The Young Person's Guide to Becoming a Rock Star

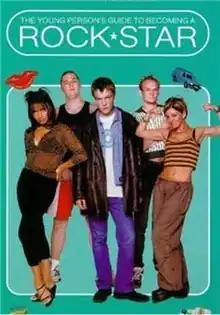
From left to right: Fiona Johnstone (Simone Lahbib), Wullie 'Bigot' Macboyne (Stephen McCole), Jez MacAllister (Ciarán McMenamin), Psycho MacPhail (Duncan Marwick) and Joe Nardone (Nicola Stapleton).

The Young Person's Guide to Becoming a Rock Star is a British comedy series, which aired on Channel 4 in 1998. It was a six-part satirical take on the music industry, written by "Skins" creator Bryan Elsley. The plot centred on a young Glaswegian band – Jocks Wa Hey – as they struggle to find success.